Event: Nepal Earthquake
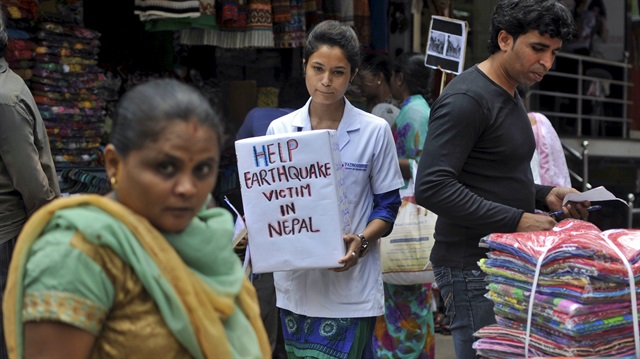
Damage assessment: no_damage